Greg McElroy

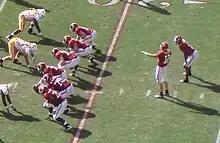
McElroy in the shotgun formation versus Tennessee

In Alabama's 2009 A-Day game, McElroy played impressively and was expected to be the starting quarterback for the 2009 season. It was confirmed that he would start on opening day when the depth chart was released on August 31. His first start came in the Chick-fil-A Kickoff Game, when the #5 Crimson Tide faced #7 Virginia Tech Hokies. With a slow start, in which McElroy completed just two of his first ten passes including an interception, the Tide were down 16–17 at halftime. However, he led the Crimson Tide to 18 points in the final quarter, including a 22-yard touchdown pass to running back Mark Ingram II, as Alabama downed the Hokies 34–24. For their performances, both he and Ingram shared the SEC Offensive Player of the Week award. The following week, McElroy completed 14 consecutive passes—a school record—en route to a 40–14 win over Florida International. He followed up the performance as he set another school record for passing efficiency in a single game, as he completed 13-of-15 passes (86.7%) in a 53–7 rout of North Texas.